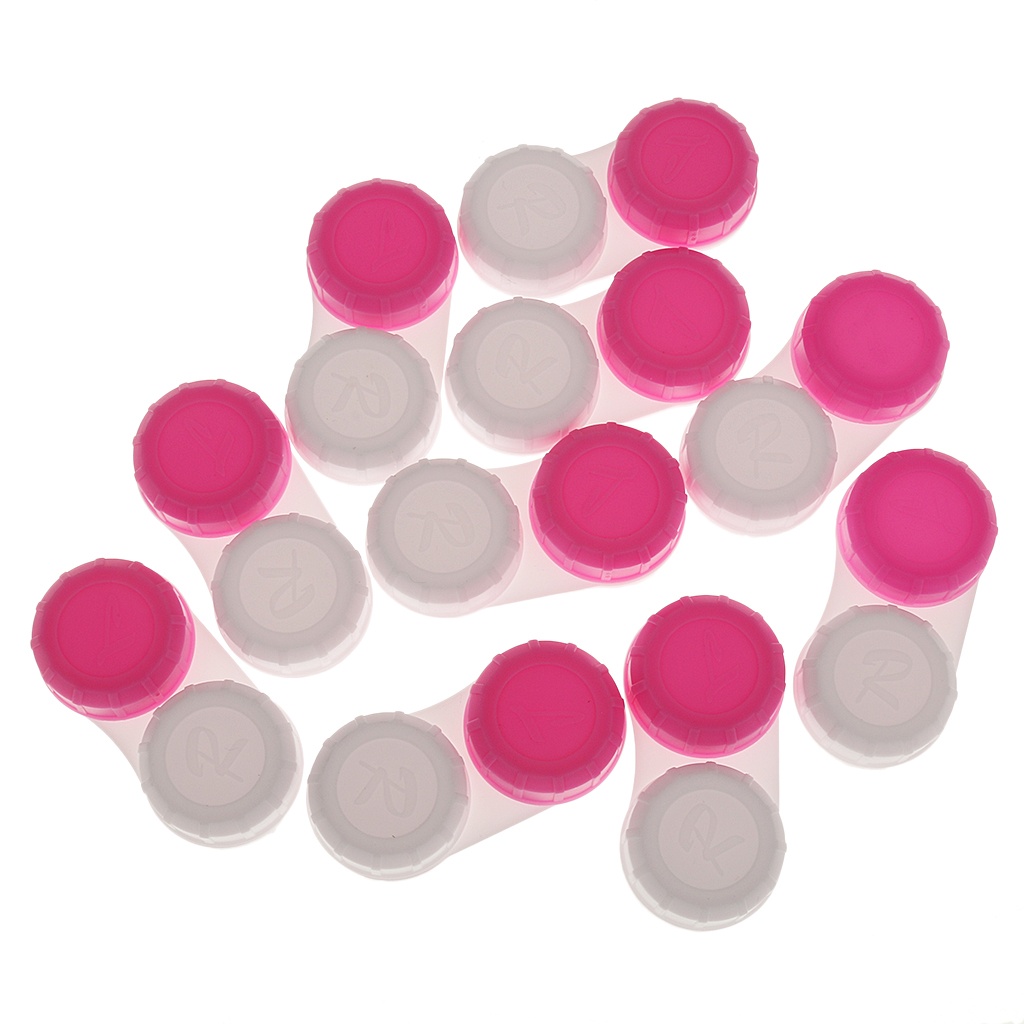
Pack Of 10 Contact Lens Storage Soaking Cases Box Holder Container Rose Red
Description: 100% Brand New Contact lenses soaking case Made with high quality materials Excellent seal prevents from spilling Screw top cases so less likely to cause lens damage Specification: Material: Plastic Weight: 5g / pcs Quantity: 10pcs Size: 5.5 x 2.7 x 1.3cm Package Includes: 10pcs x Contact Lens Cases
Brand: Shop2IndiaBei
Category: Health & Beauty > Personal Care > Vision Care > Contact Lens Care > Contact Lens Cases > Flat Contact Lens Cases